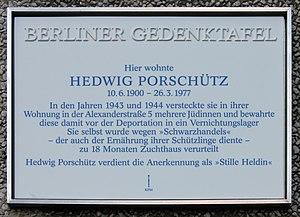
Hedwig Porschütz est une résistante allemande au nazisme. Elle est reconnue à titre posthume comme Juste parmi les Nations pour avoir aidé et sauvé des Juifs pendant l'Holocauste.